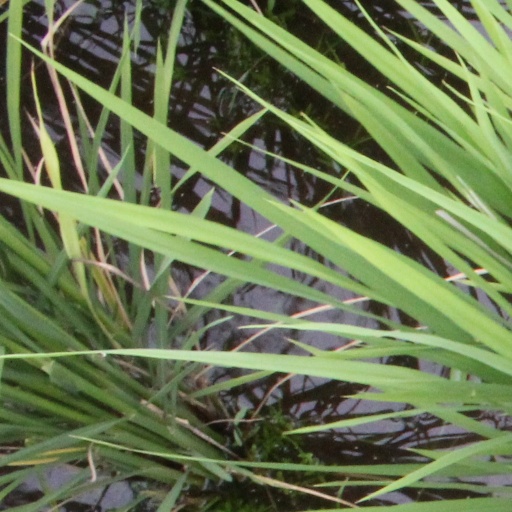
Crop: rice